Deepwater Horizon oil spill

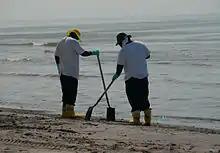
Workers cleaning a beach affected by the spill.

Oil was collected from water by using skimmers. In total, 2,063 various skimmers were used. For offshore, more than 60 open-water skimmers were deployed, including 12 purpose-built vehicles. EPA regulations prohibited skimmers that left more than 15 parts per million (ppm) of oil in the water. Many large-scale skimmers exceeded the limit. Due to use of Corexit, the oil was too dispersed to collect, according to a spokesperson for shipowner TMT. In mid-June 2010, BP ordered 32 machines that separate oil and water, with each machine capable of extracting up to . After one week of testing, BP began to proceed and, by 28 June, had removed .